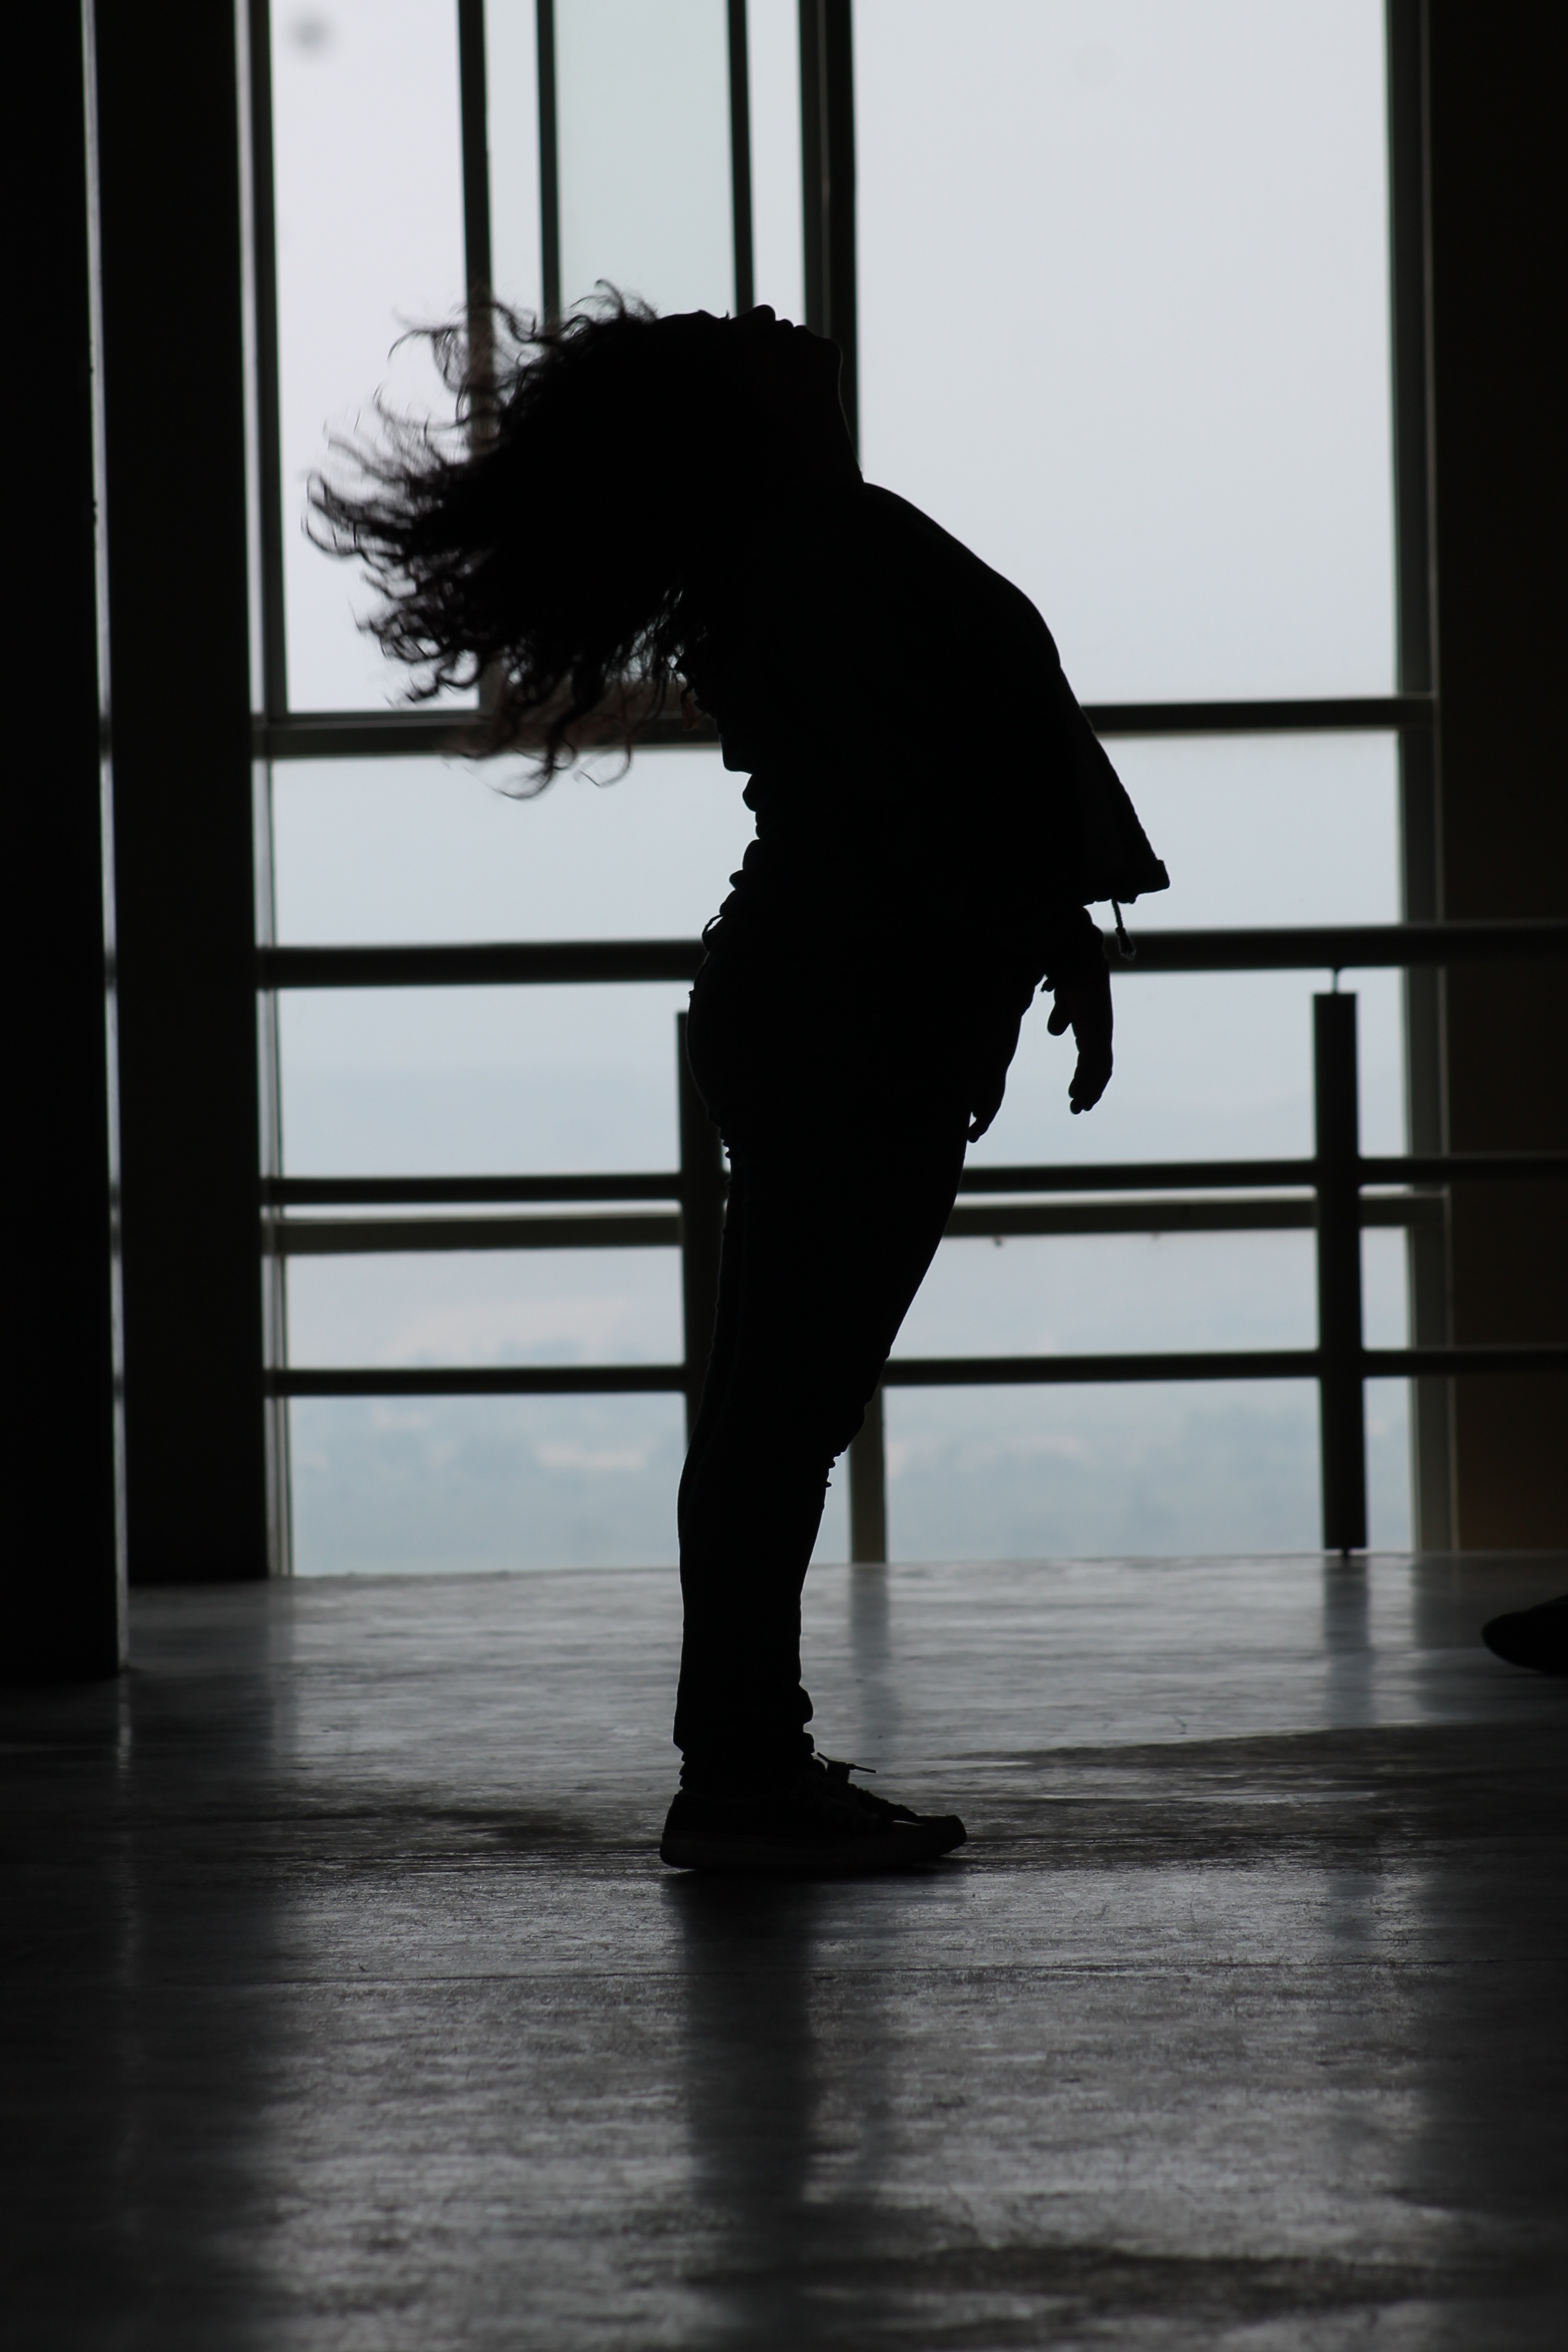
silhouette, black and white, white, dance, model, spring, shadow, darkness, fashion, black, monochrome, performance art, women, sports, entertainment, performing arts, choreography, monochrome photography, human positions, modern dance